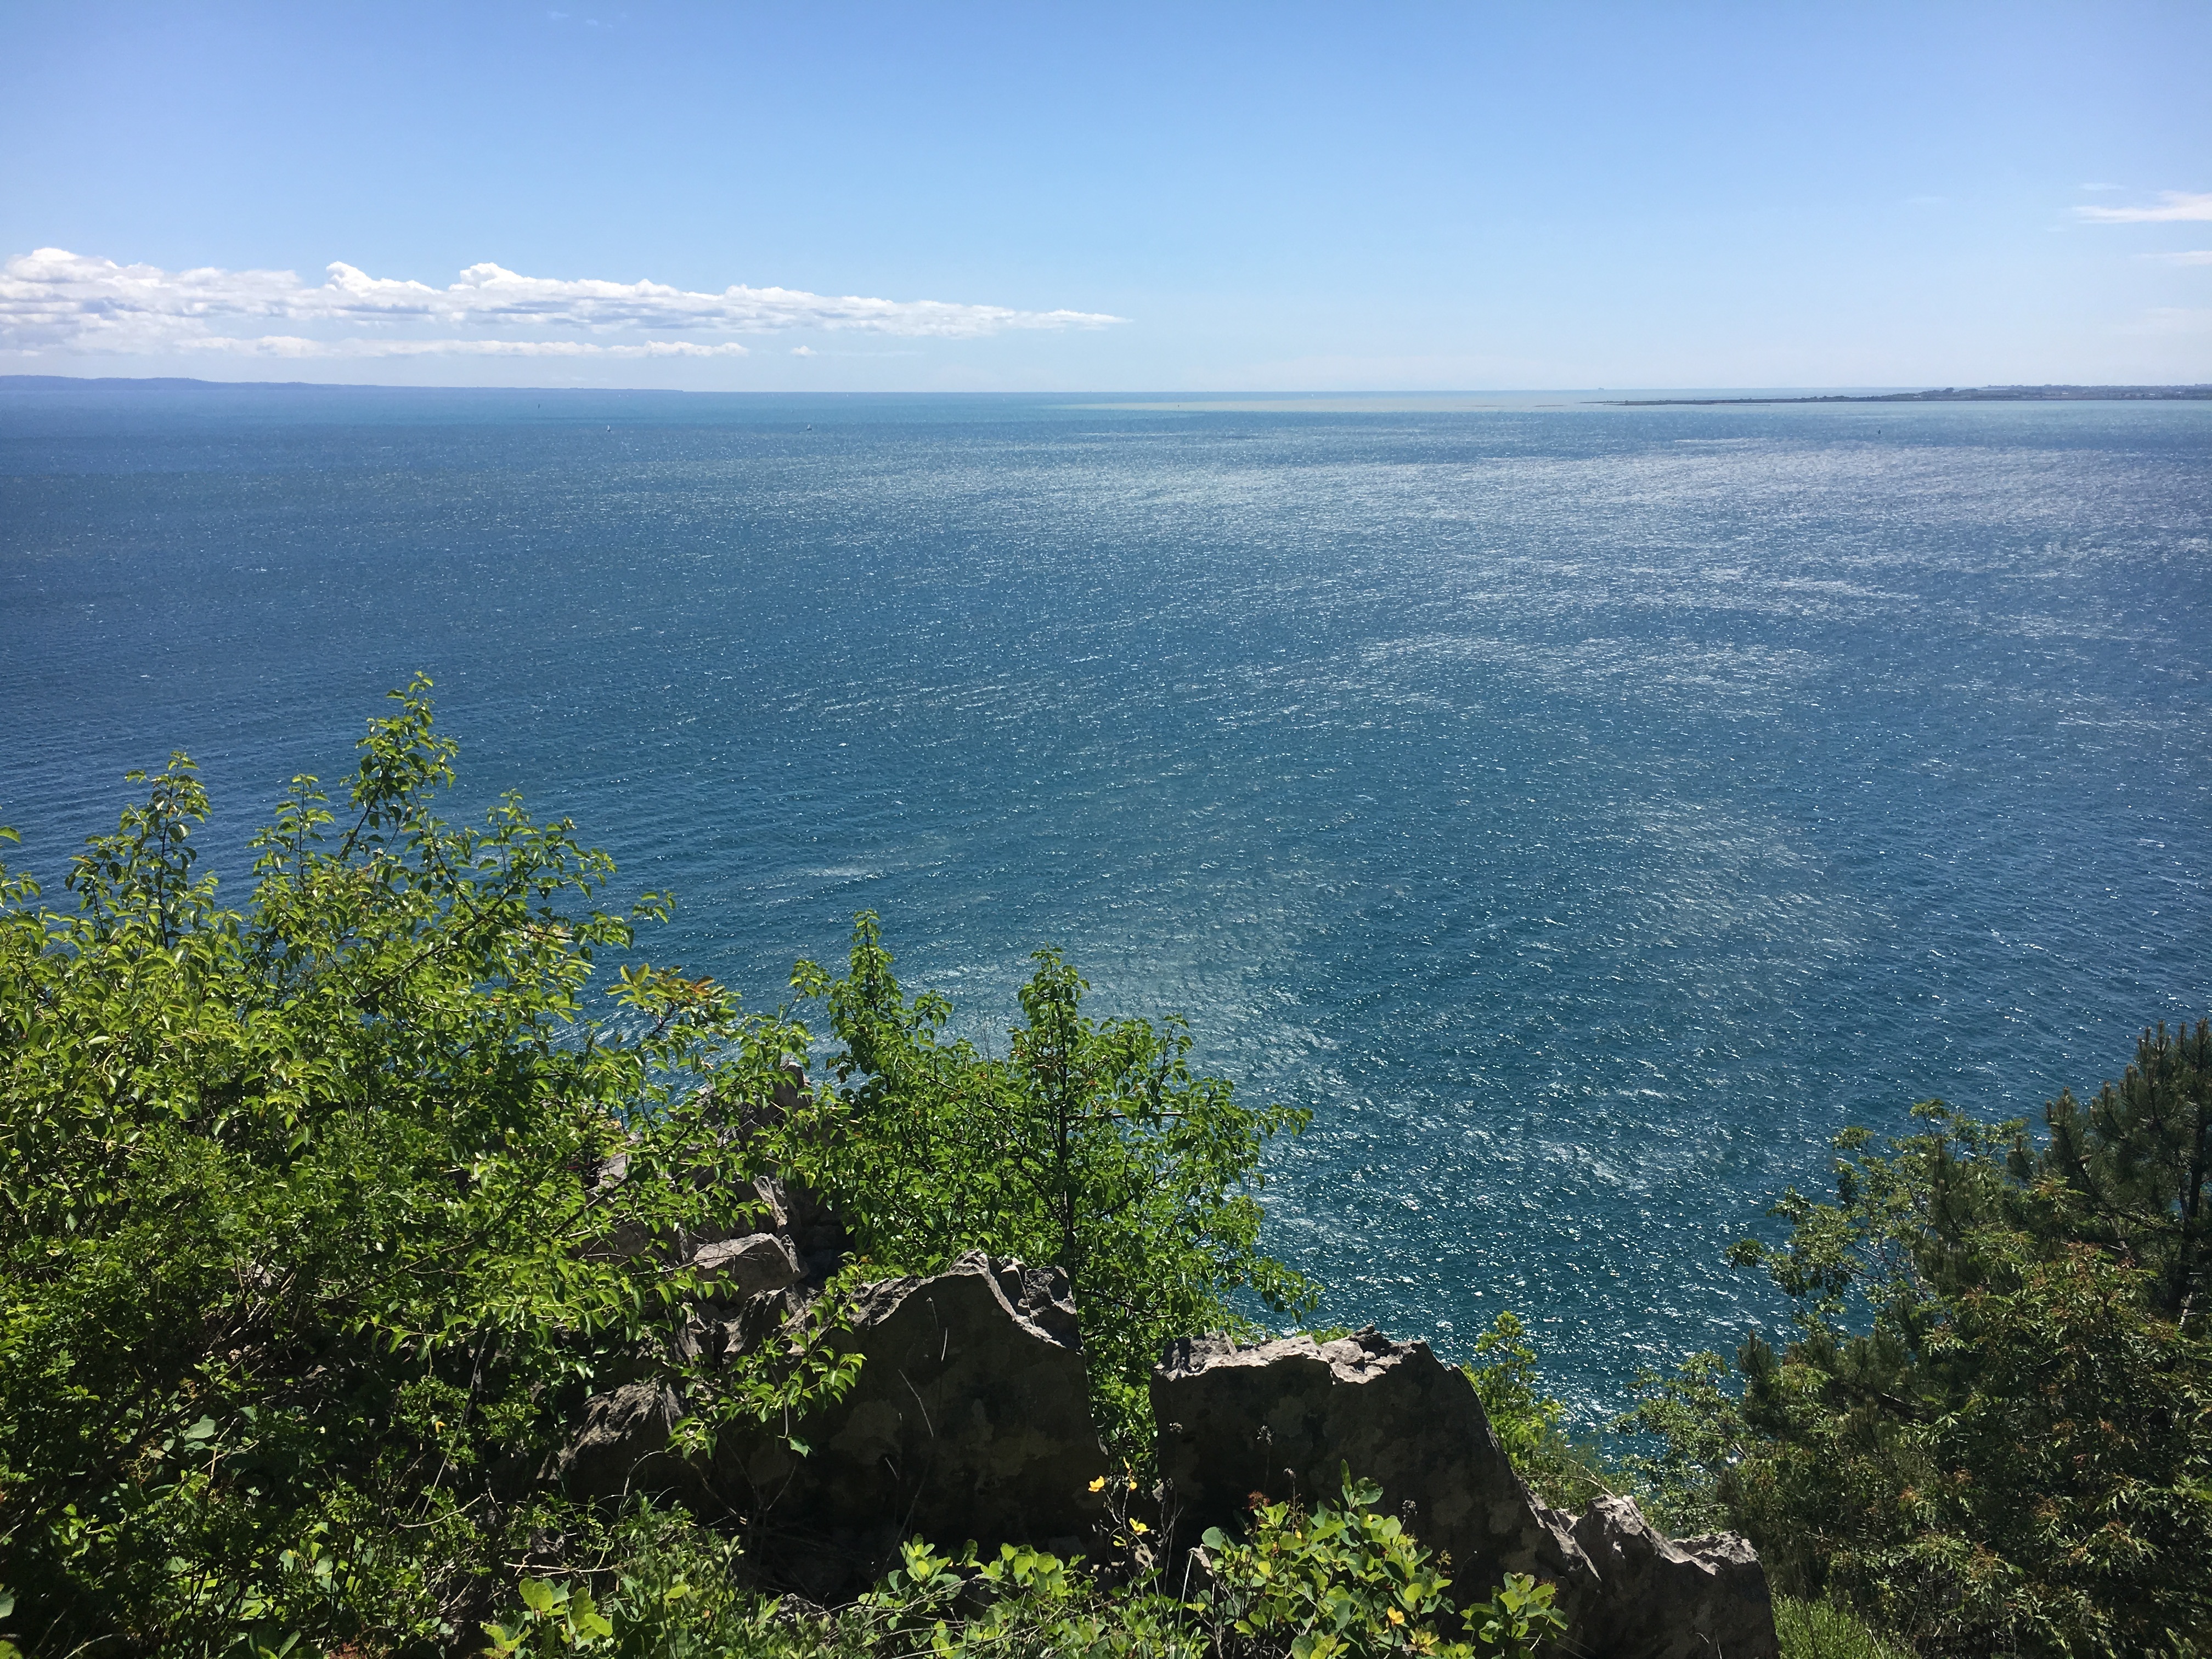
landscape, sea, coast, nature, ocean, horizon, mountain, hill, lake, cliff, bay, reservoir, terrain, ridge, body of water, loch, cape, trieste, landform, natural environment